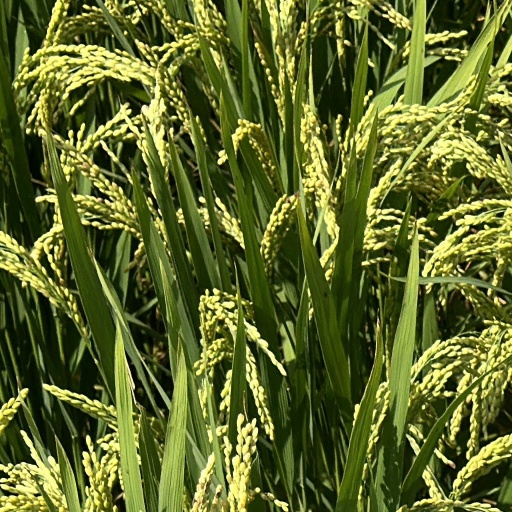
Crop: rice